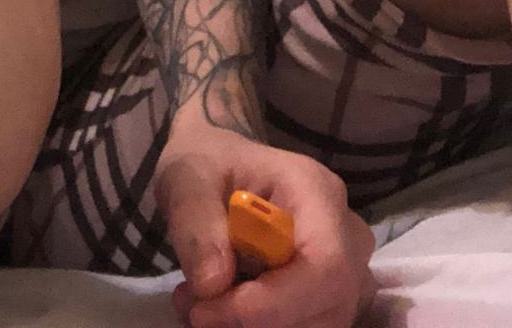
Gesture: no_gesture